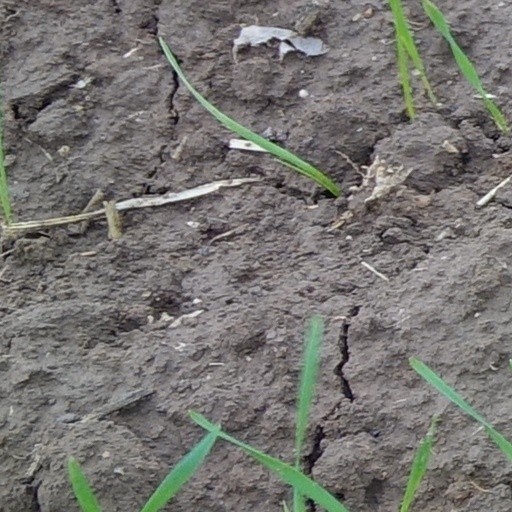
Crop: wheat